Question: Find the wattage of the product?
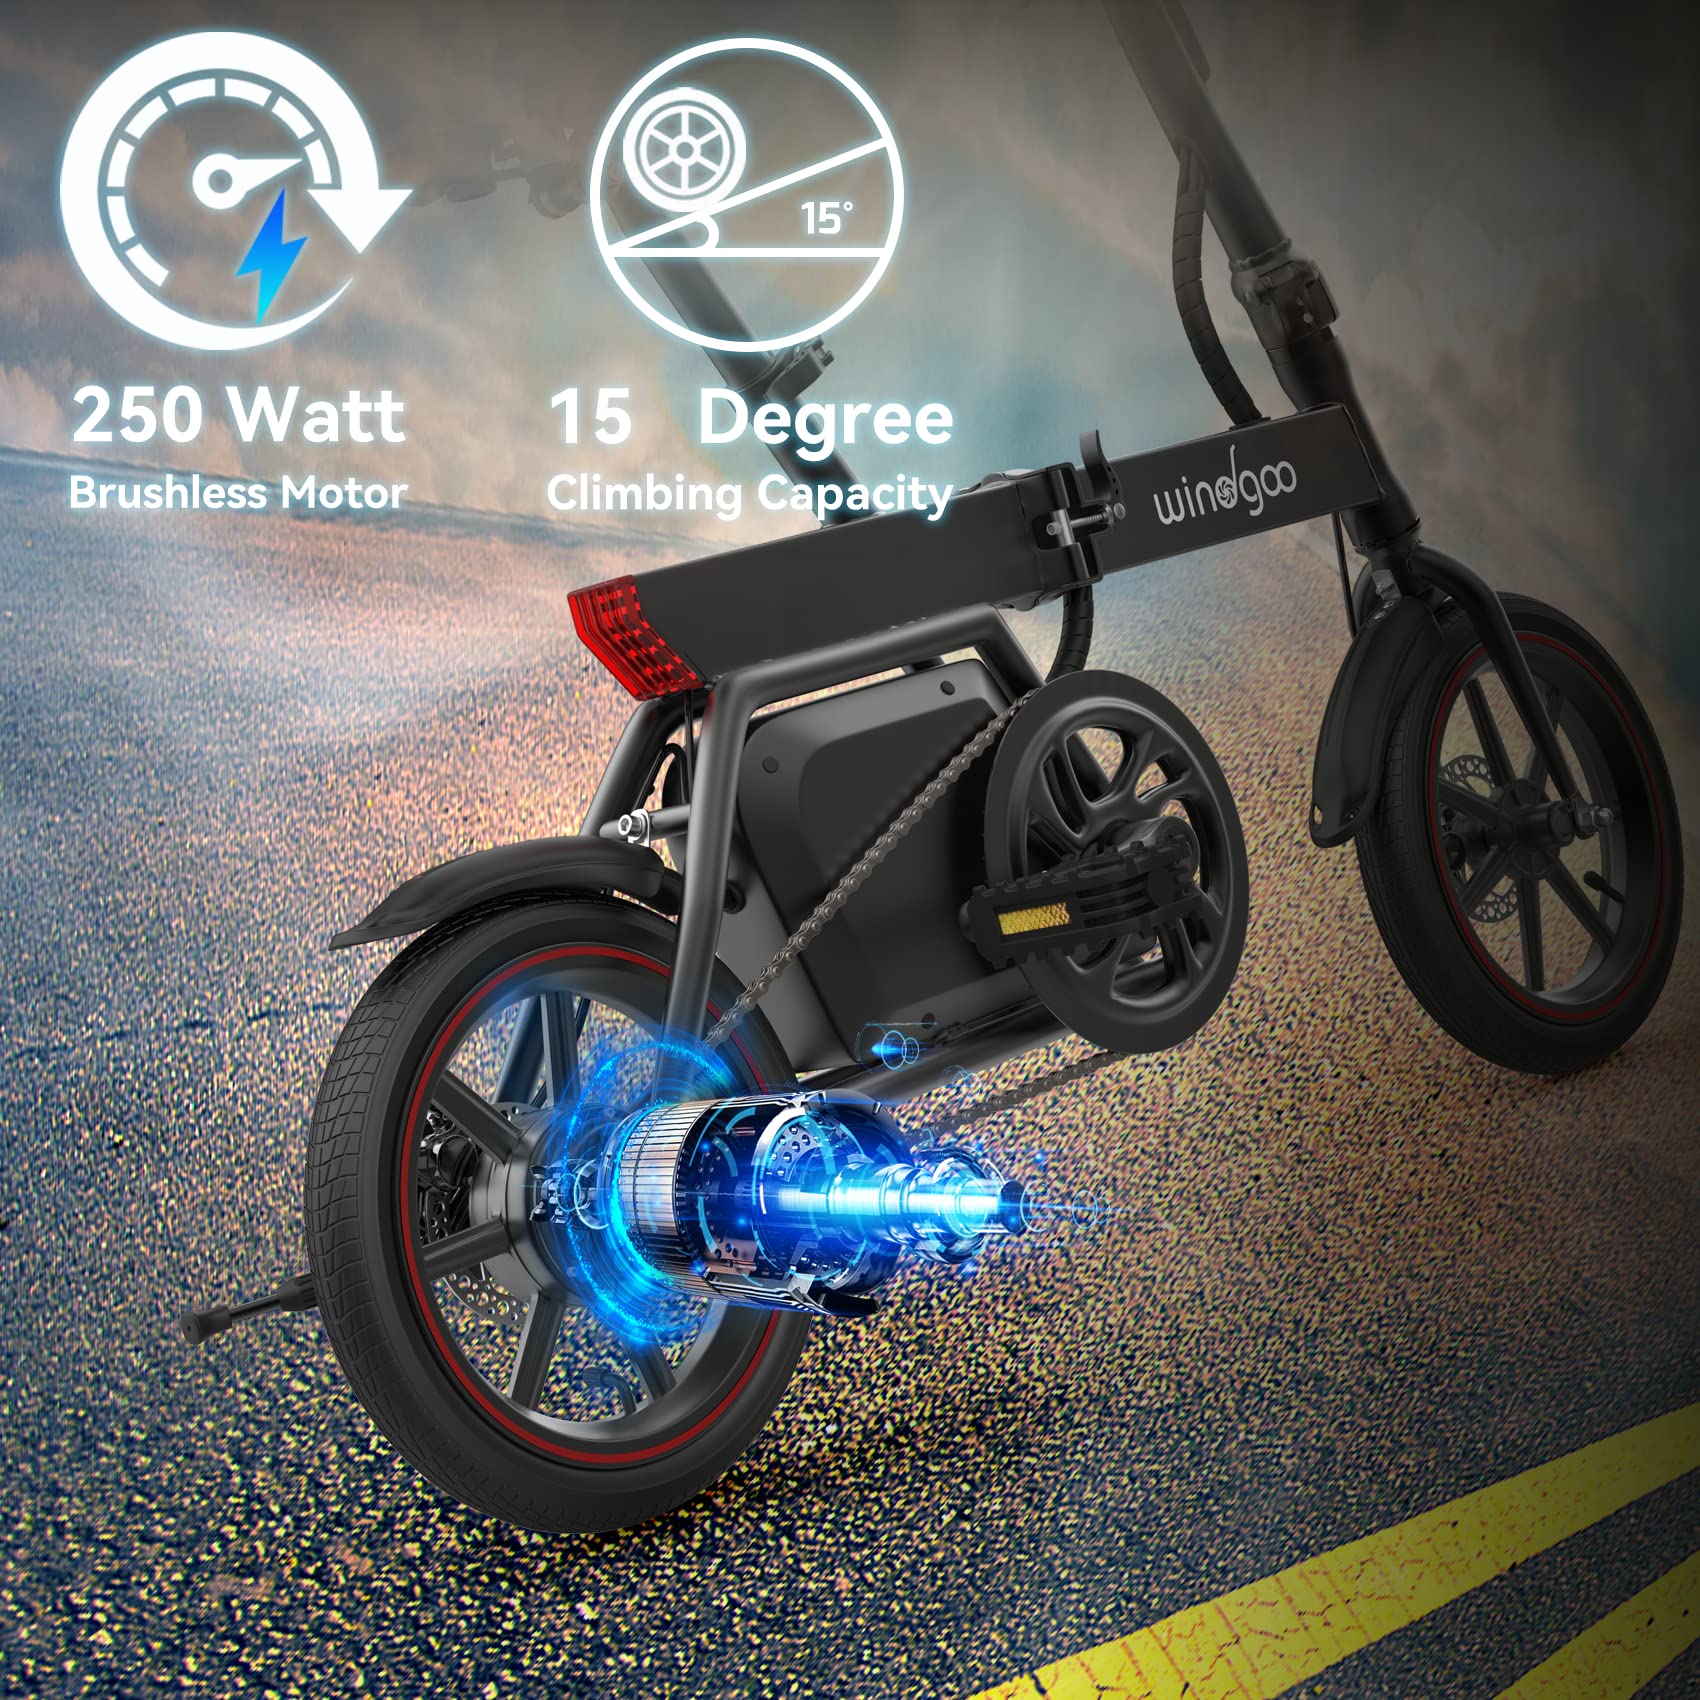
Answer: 250.0 watt